List of Scream Queens characters

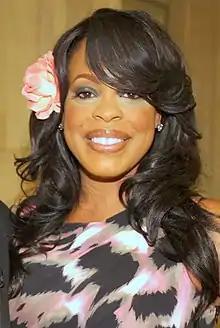
Denise Hemphill is portrayed by Niecy Nash.

Denise Hemphill (Niecy Nash) is Kappa Kappa Tau's new security guard, hired by Gigi. She is very dedicated to her job, though is somewhat incompetent. Her good friend Shondell is murdered by the Red Devil and Denise vows to find out their identity, believing that it is Zayday. Revealed in "Black Friday", when most (or all) of the police force was fired, she became the new police chief. She and two other officers corner the Red Devil who injured Chanel, she told Chanel about her promotion unintentionally allowing the Red Devil to kill one of the officers and escape.